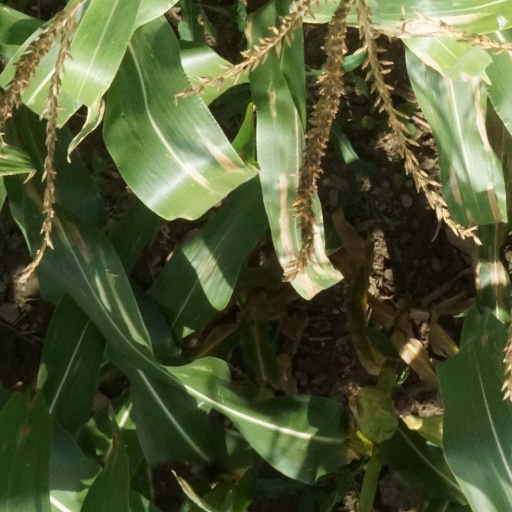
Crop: maize; corn